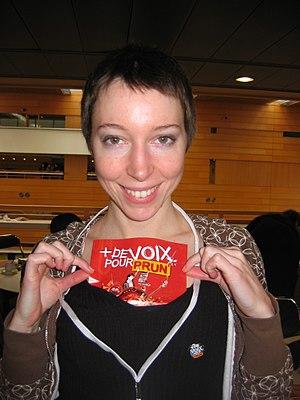
Jeanne Cherhal donne sa voix pour Prun'.
La 20ᵉ cérémonie des Victoires de la musique a lieu le 5 mars 2005 au Zénith de Paris. Elle est présentée par Jean-Luc Delarue, Michel Drucker, Guillaume Durand, Daniela Lumbroso et Nagui.
Cette liste non exhaustive répertorie des personnalités nées à Nantes en suivant un classement par grandes périodes historiques et, à l'intérieur de chacune d'elles, par ordre alphabétique. Pour chaque personnalité sont donnés le nom, l'année de naissance, l'année de décès le cas échéant et la qualité ou profession.
Prun' est l'acronyme de « Première radio universitaire nantaise ». Station de radio associative, elle a commencé à émettre périodiquement en mai 1999. En mai 2007, le Conseil supérieur de l'audiovisuel lui a accordé une antenne permanente à Nantes.